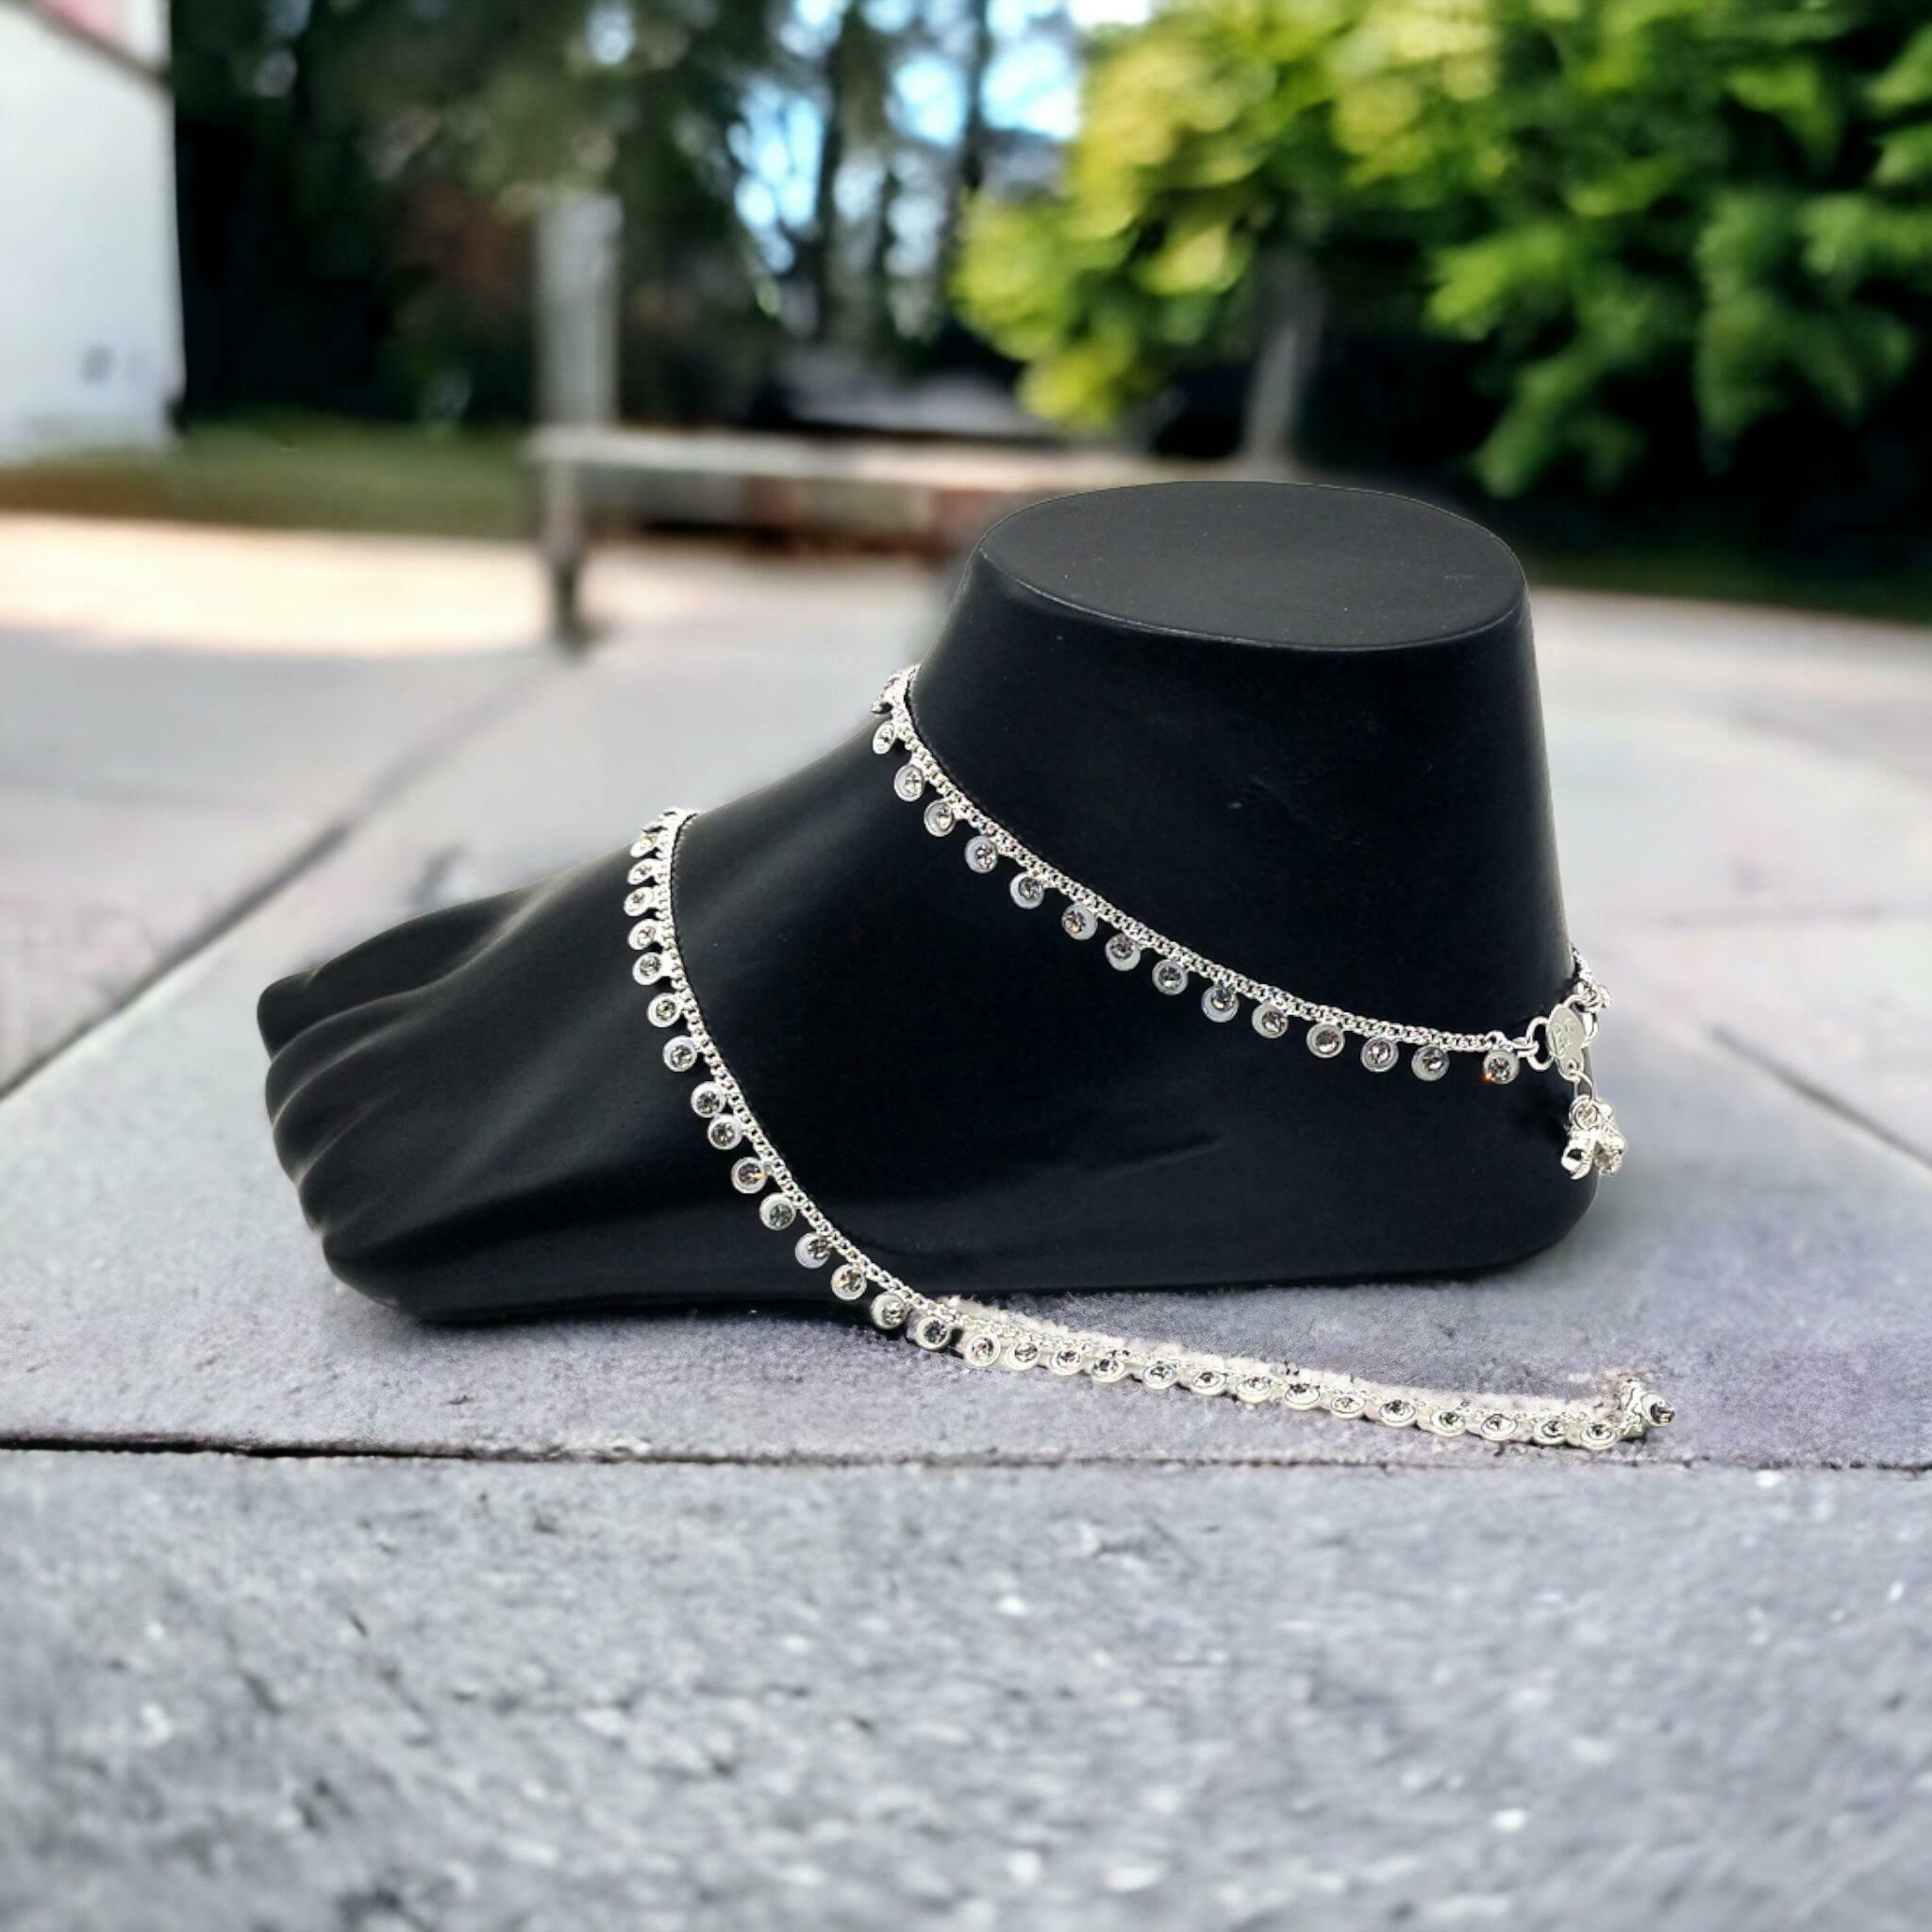
BR Ornaments A477 Alloy Anklet (Pack of 2)
Type: Anklet
Brand: BR Ornaments
Price: Rs. 330
 This silver anklet looks good with all indian outfitsor traditional outfits suitable girls and women of all ages. grab this pair of anklets, you will feel stylish ankle and shining silver anklet will make beautiful, you must buy the sns traders anklets you will never go wrong with the latest design, fancy anklets in silver jewellery.